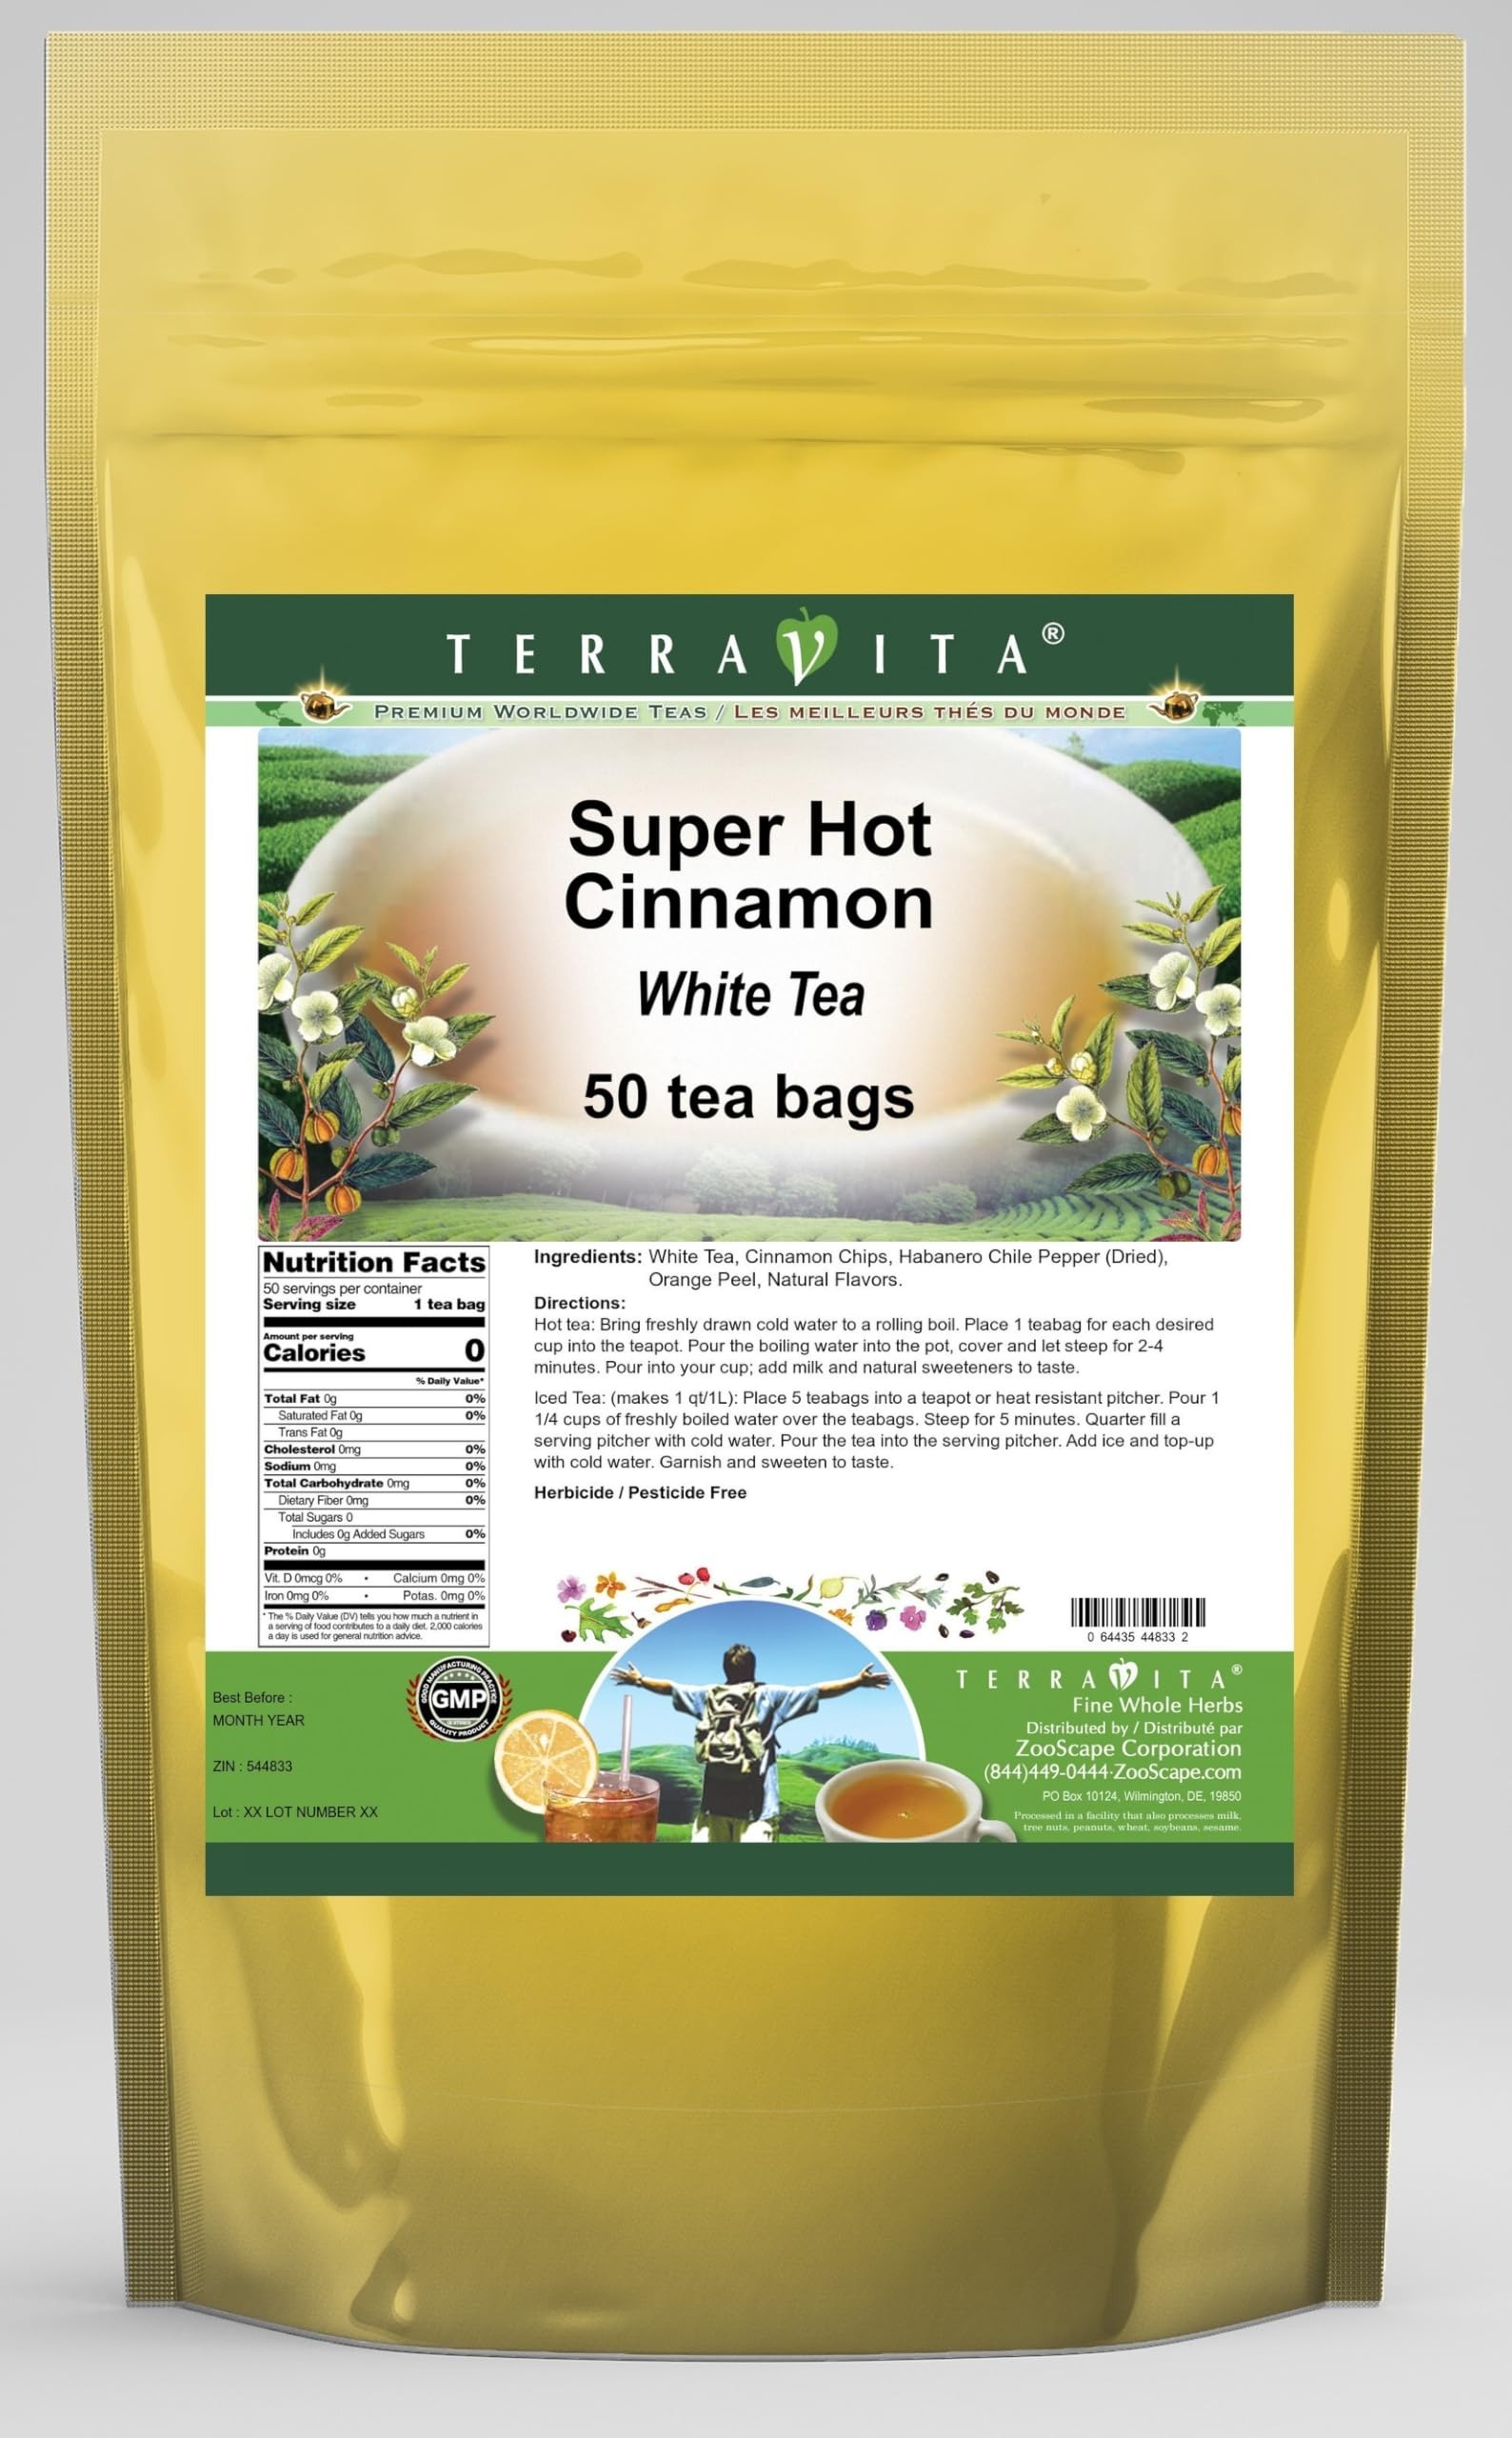
Item Name: Super Hot Cinnamon White Tea (50 tea bags, ZIN: 544833) - 2 Pack
Bullet Point 1: Our Super Hot Cinnamon White Tea is a mouth-watering flavored White tea with Cinnamon Chips, Habanero Chile Pepper and Orange Peel that you can enjoy all year round! The aroma and Super Hot Cinnamon flavor is a delight! - Ingredients: White tea, Cinnamon Chips, Habanero Chile Pepper, Orange Peel and Natural Super Hot Cinnamon Flavor.
Bullet Point 2: No fillers.
Bullet Point 3: Manufacturer: TerraVita
Bullet Point 4: Size: 50 tea bags
Bullet Point 5: White Tea Bags - Packed in a convenient upright pouch!
Product Description: Our Super Hot Cinnamon White Tea is a mouth-watering flavored White tea with Cinnamon Chips, Habanero Chile Pepper and Orange Peel that you can enjoy all year round! The aroma and Super Hot Cinnamon flavor is a delight! - Ingredients: White tea, Cinnamon Chips, Habanero Chile Pepper, Orange Peel and Natural Super Hot Cinnamon Flavor. - Hot tea brewing method: Bring freshly drawn cold water to a rolling boil. Place 1 teabag for each desired cup into the teapot. Pour the boiling water into the pot, cover and let steep for 2-4 minutes. Pour into your cup; add milk and natural sweeteners to taste. - Iced tea brewing method: (to make 1 liter/quart): Place 5 teabags into a teapot or heat resistant pitcher. Pour 1 1/4 cups of freshly boiled water over the teabags. Steep for 5 minutes. Quarter fill a serving pitcher with cold water. Pour the tea into the serving pitcher. Add ice and top-up with cold water. Garnish and sweeten to taste. - TerraVita is an exclusive line of premium-quality, natural source products that use only the finest, purest and most potent ingredients found around the world. TerraVita is hallmarked by the highest possible standards of purity, potency, stability and freshness. All of our products are prepared with the highest elements of quality control, from raw materials through the entire manufacturing process, up to and including the moment that the bottles or bags are sealed for freshness and shipped out to you. Our highest possible standards are certified by independent laboratories and backed by our personal guarantee. - TerraVita exists to meet and ensure your family's health and wellness without the harmful effects of chemicals and health products. We strive to make all of our products affordable and reliable and are constantly searching the market t
Value: 100.0
Unit: Count

Price: 86.91